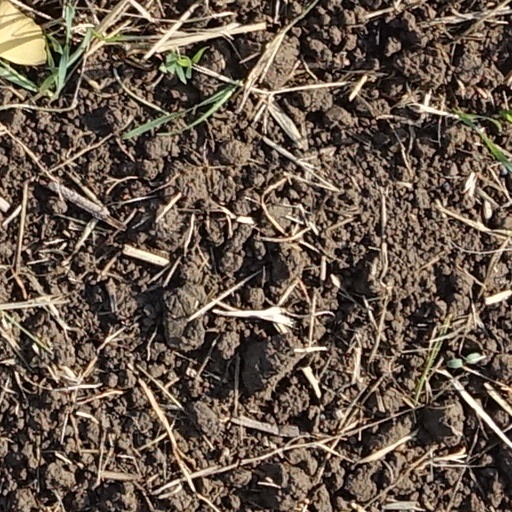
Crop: wheat